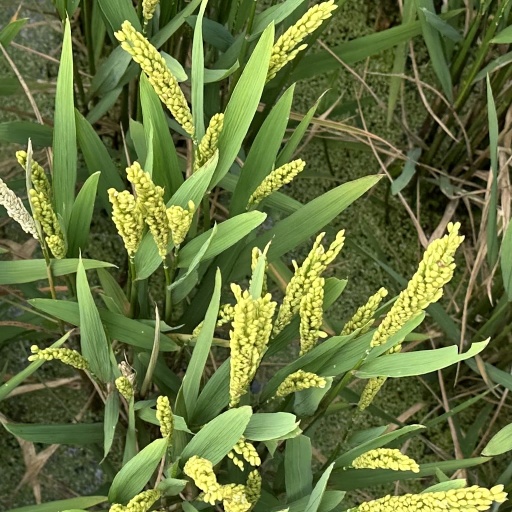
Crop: rice